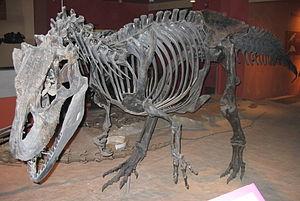
Allosaurus est un genre éteint de dinosaures théropodes ayant vécu il y a 155 à 150 millions d’années environ, au Kimméridgien et au Tithonien dans ce qui est actuellement l’Amérique du Nord et l’Europe. Allosaurus, dont le nom dérive des racines grecques σαῦρος / saûros et ἄλλος / állos, est nommé par le paléontologue américain Othniel Charles Marsh en 1877 sur base de matériel post-crânien fragmentaire. Il compte parmi les premiers dinosaures théropodes découverts et reste un des dinosaures les plus étudiés et les mieux connus. Son nom est également bien connu du public puisqu'il s'agit de l’un des dinosaures les plus représentés dans les films et les documentaires.